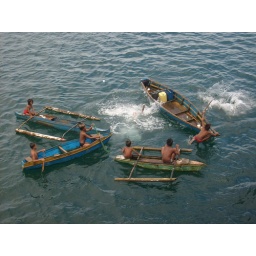
children in the boats raising to dive for coins thrown by passengers aboard the ship